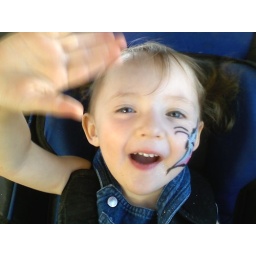
Sloane chillin' in her car seat